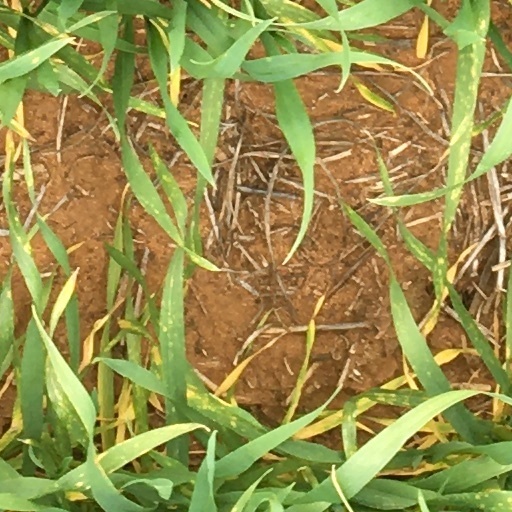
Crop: wheat